Dudley de Silva

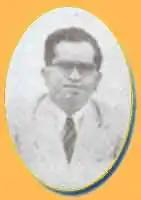

Dudley Kenneth George de Silva (1911–1974) was a Sri Lankan educationist. Born in Ceylon, he was educated at Royal College Colombo and at the University College Colombo where he gained a BSc and later gained a Diploma in Education.